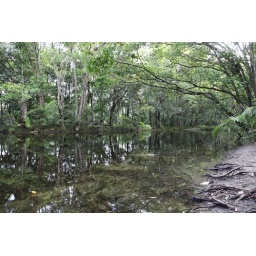
Reflection of forest in clear water stream